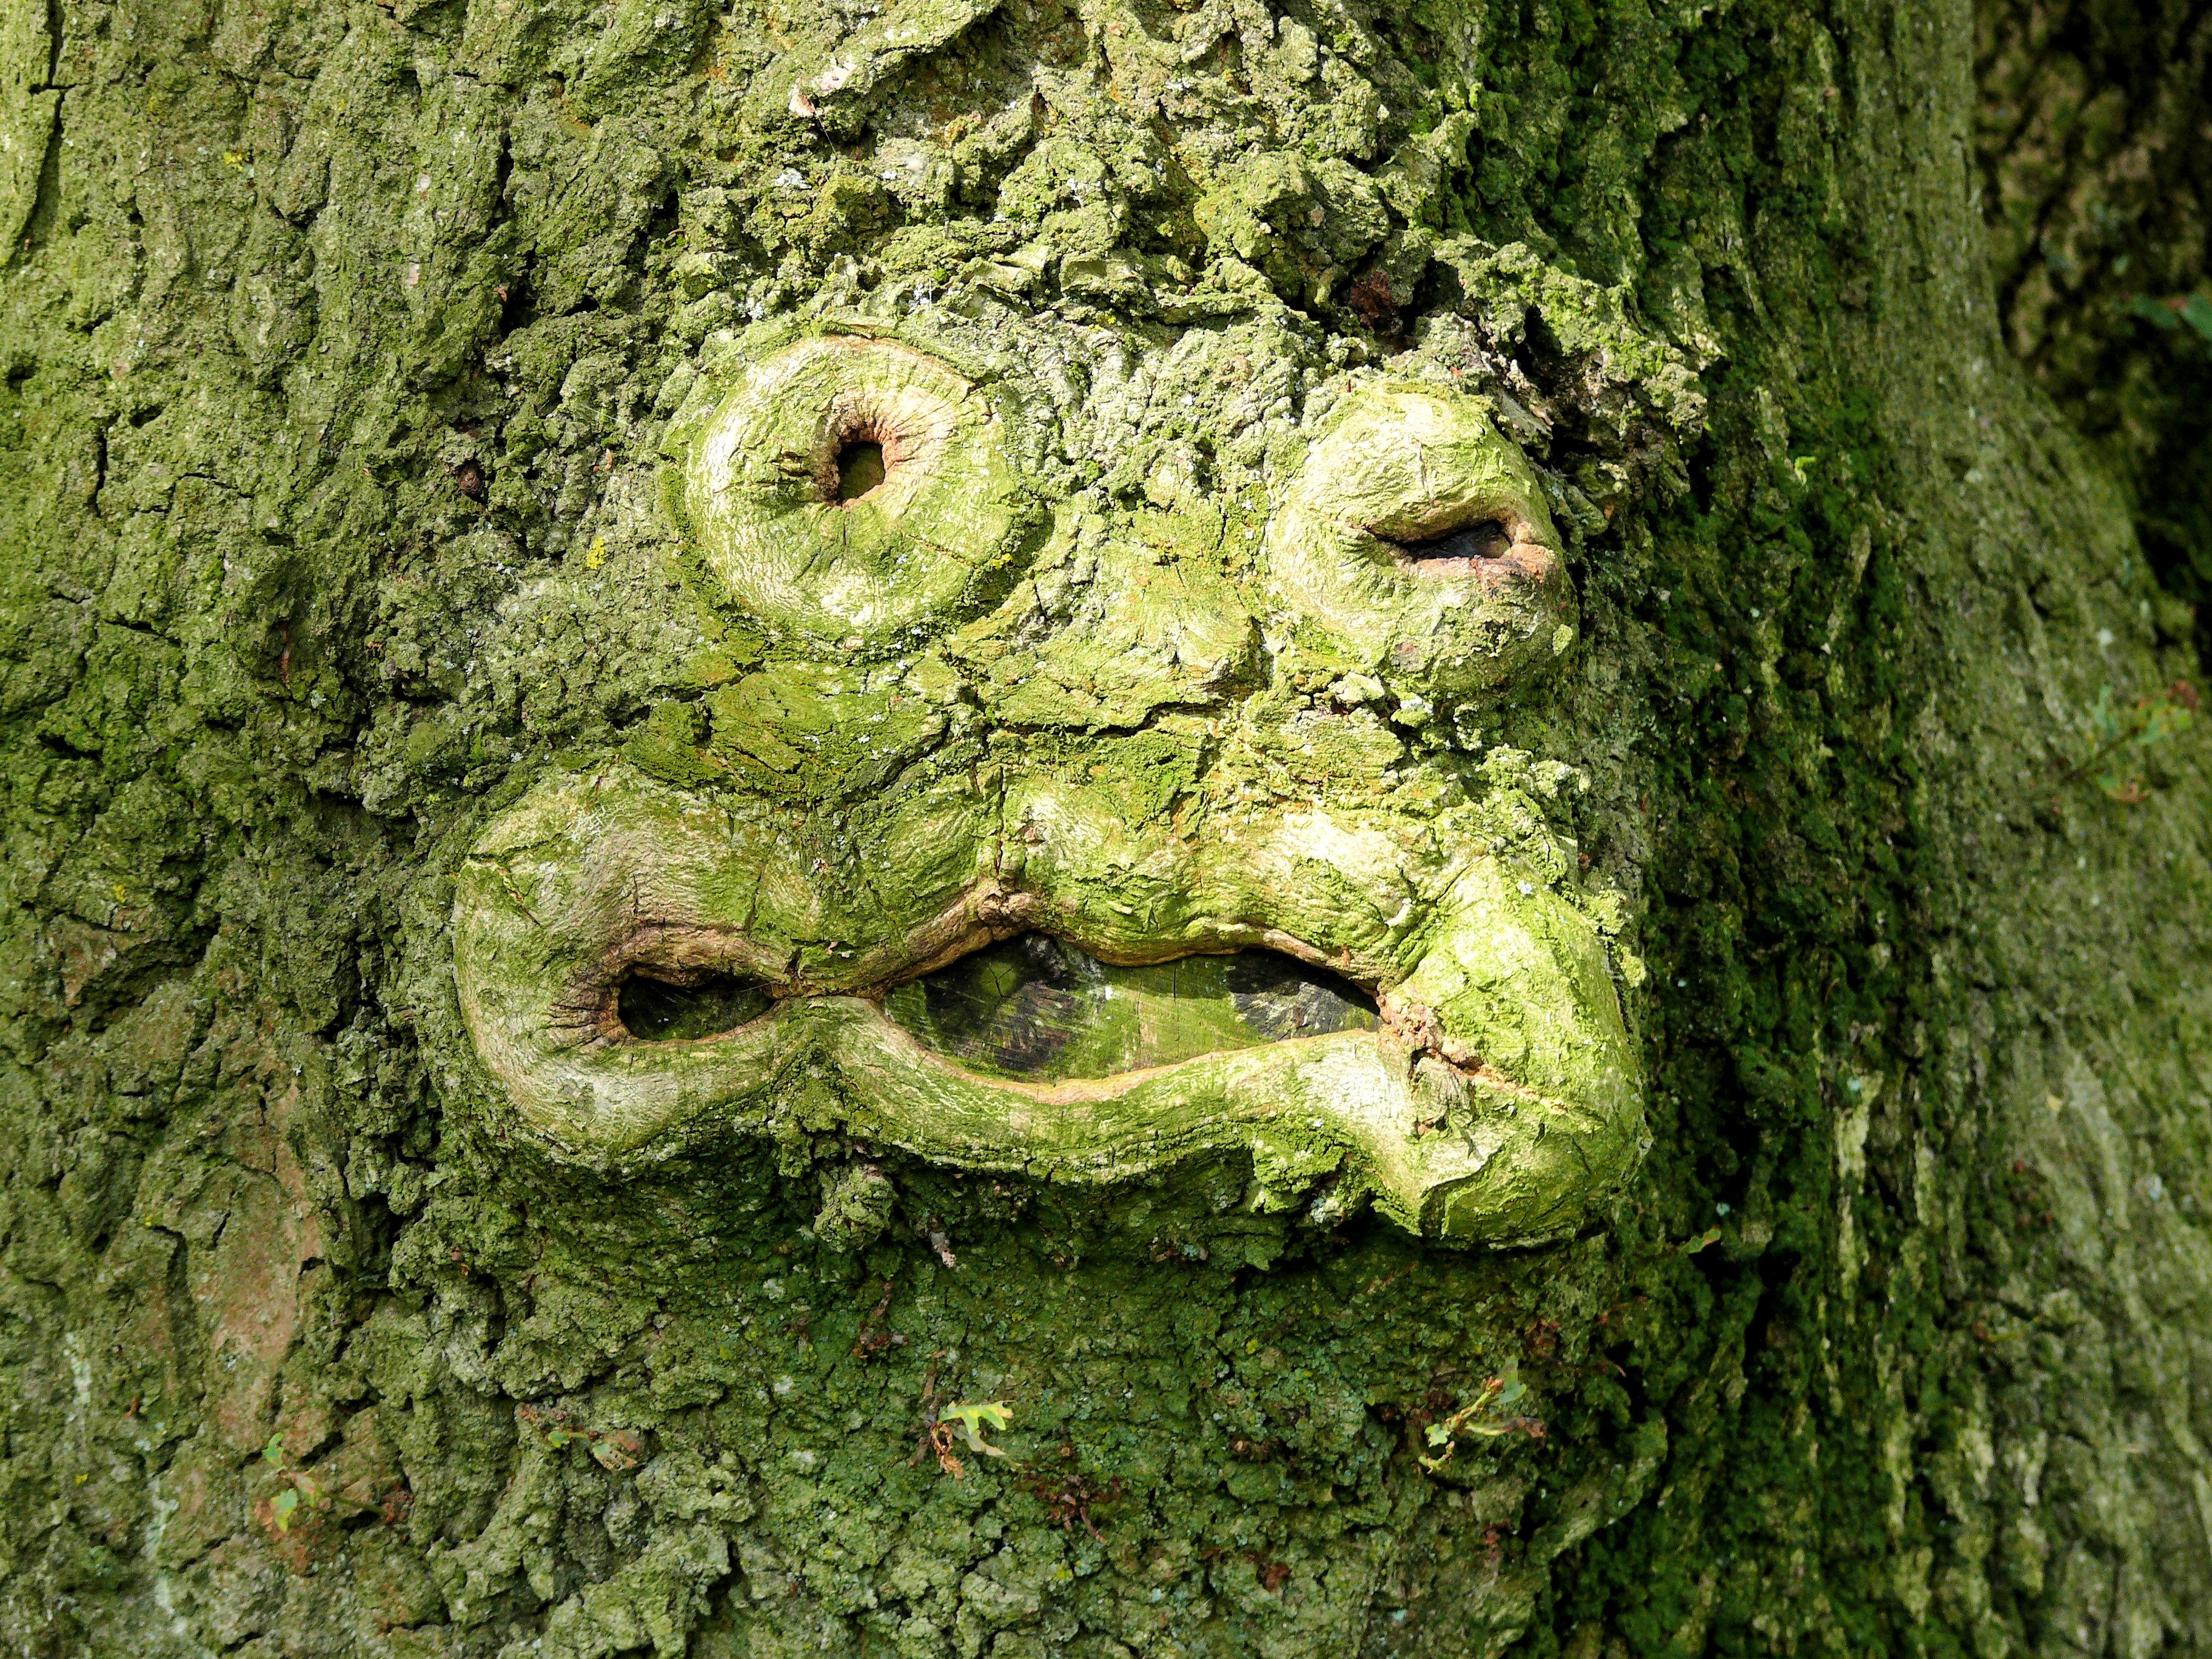
tree, nature, forest, plant, leaf, flower, trunk, wildlife, green, botany, flora, fauna, face, sculpture, carving, woodland, shape, tree bark, macro photography, funny face, face shape, woody plant, land plant